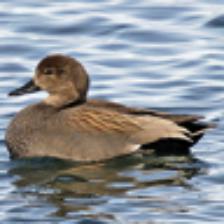
Label: NonHuman